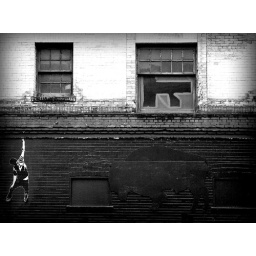
Comet Tavern Wall close-up in black and white